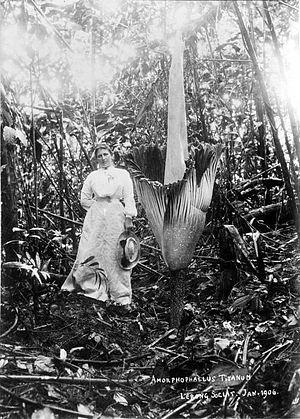
L’Arum titan, Amorphophallus titanum, également appelé le « phallus de titan », est une espèce de plantes de la famille des Aracées. Son inflorescence est une des plus hautes du monde après celle du tallipot, avec plus de trois mètres.